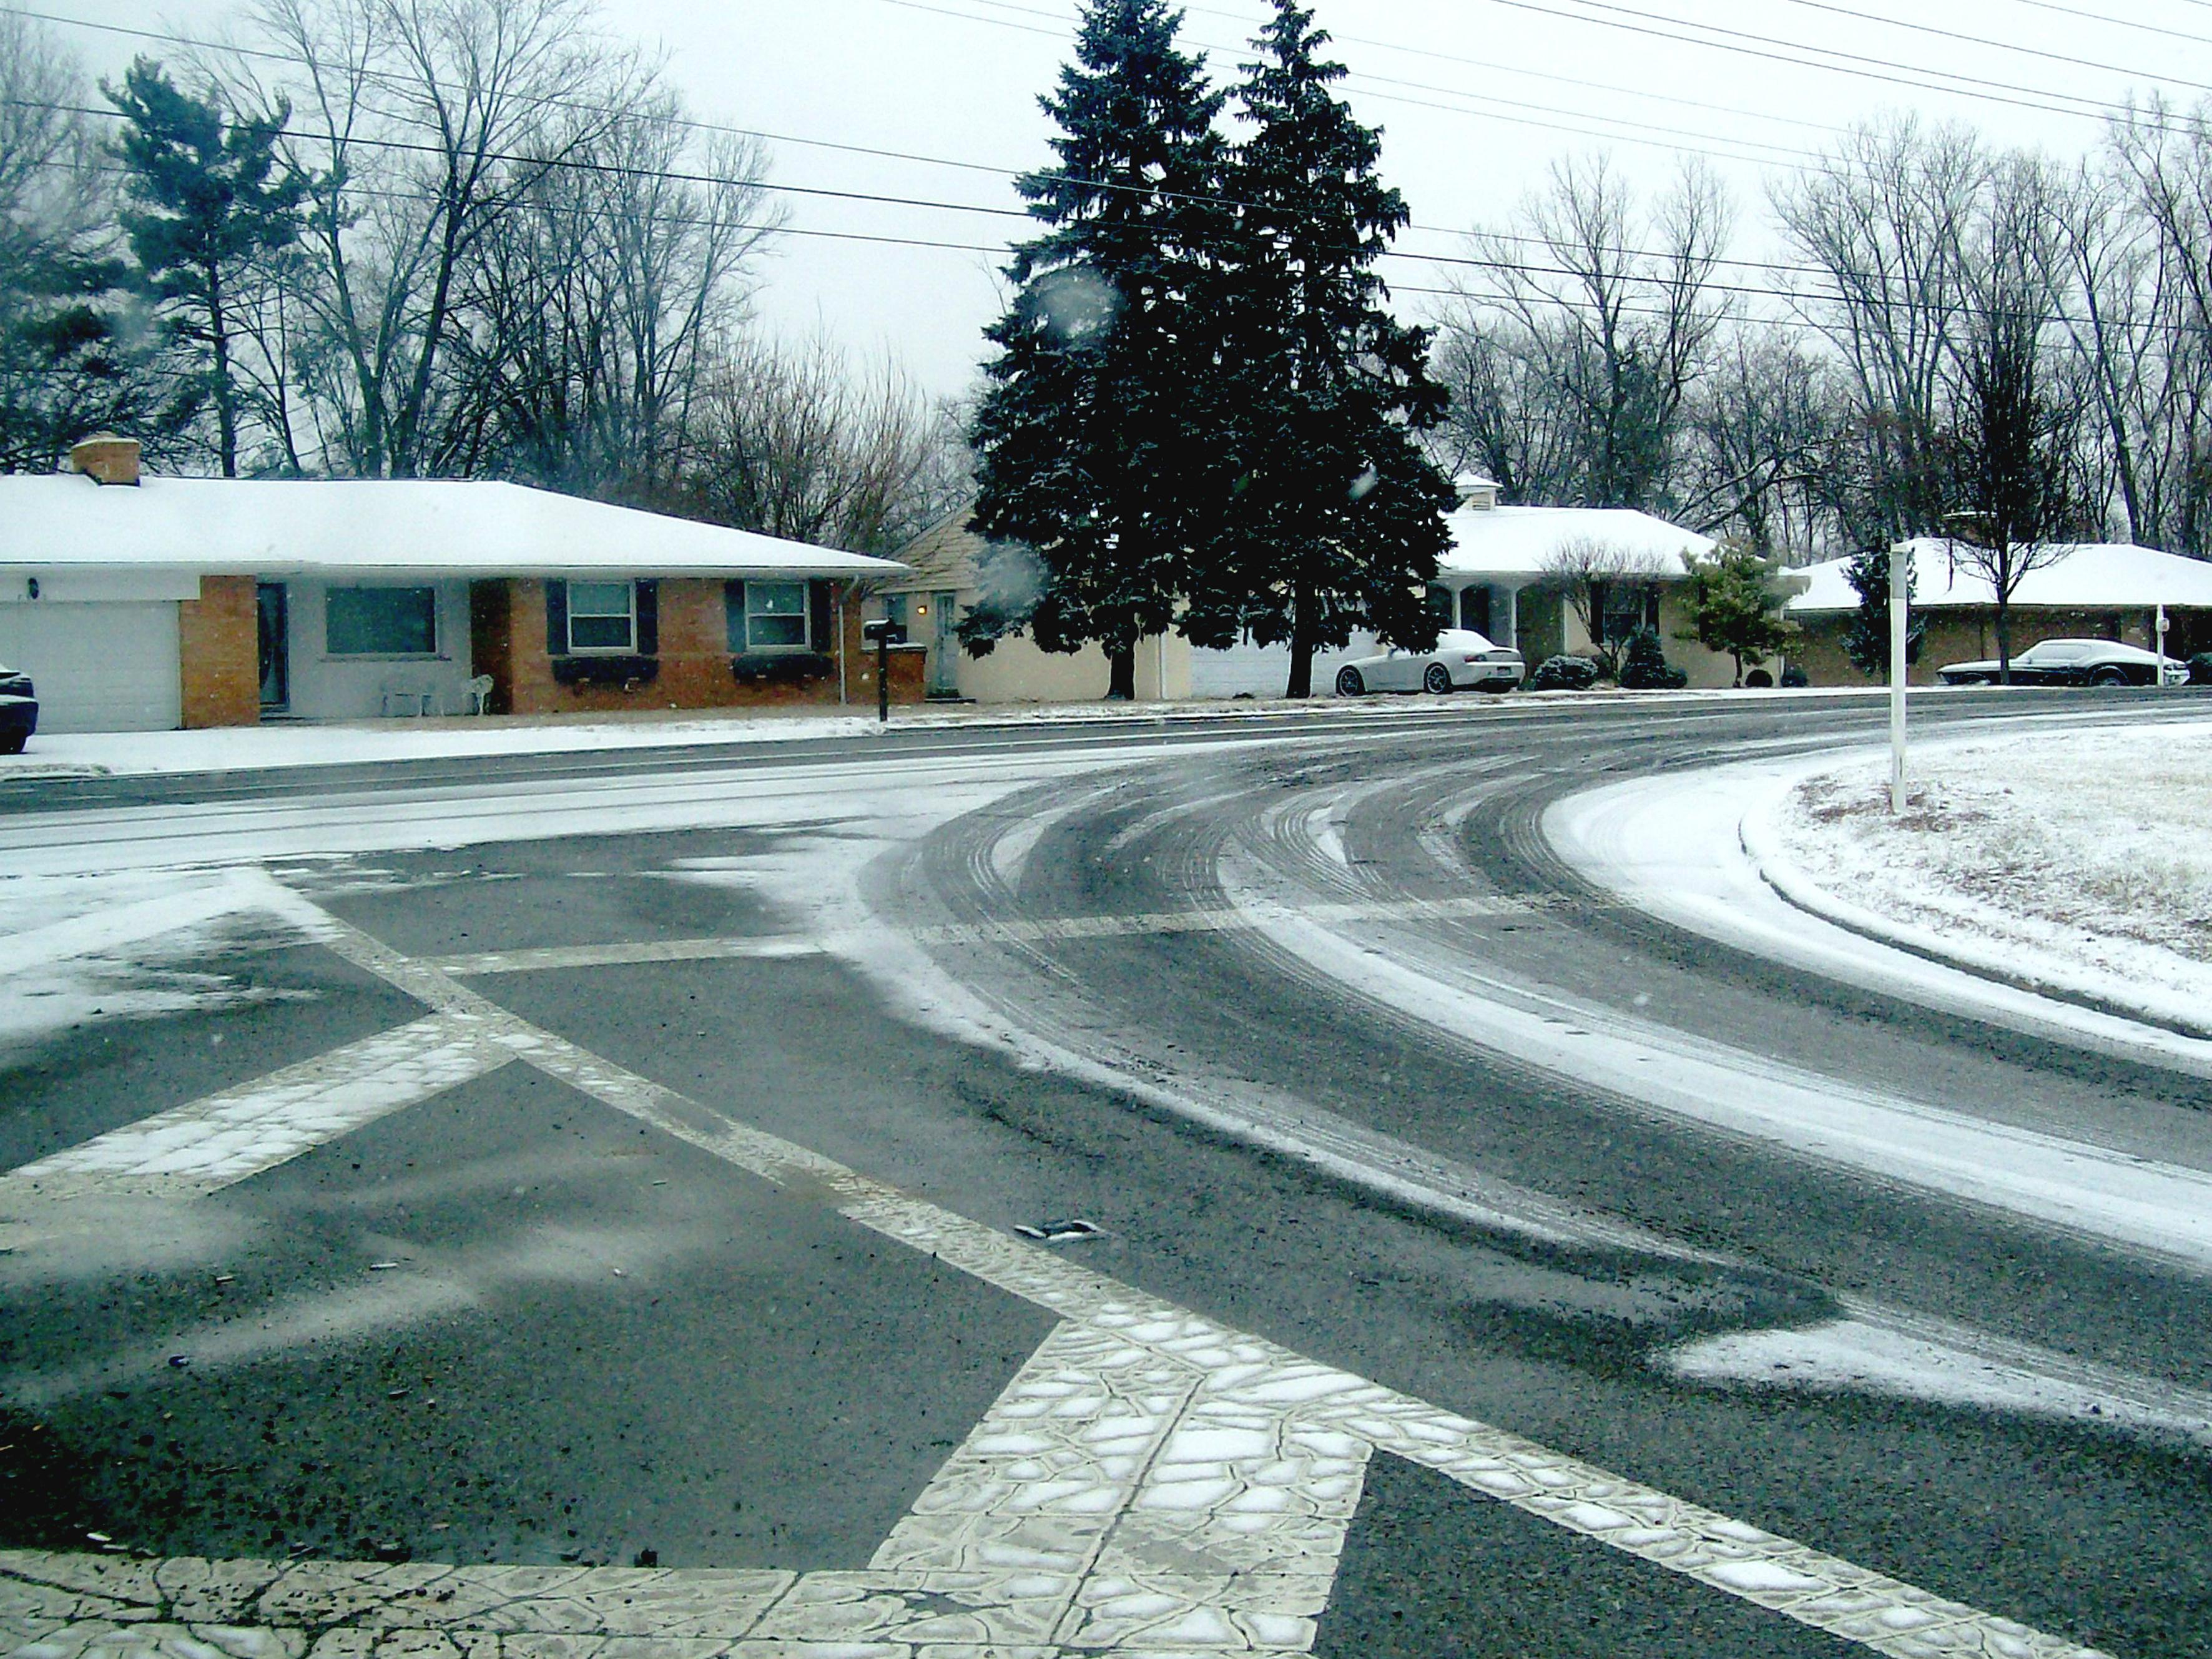
snow, road, cold, black, white, asphalt, winter, residential area, infrastructure, street, road surface, intersection, freezing, tree, suburb, lane, thoroughfare, pedestrian crossing, home, nonbuilding structure